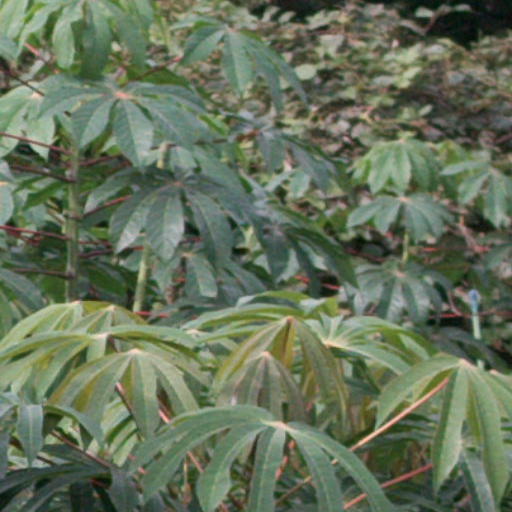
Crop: cassava